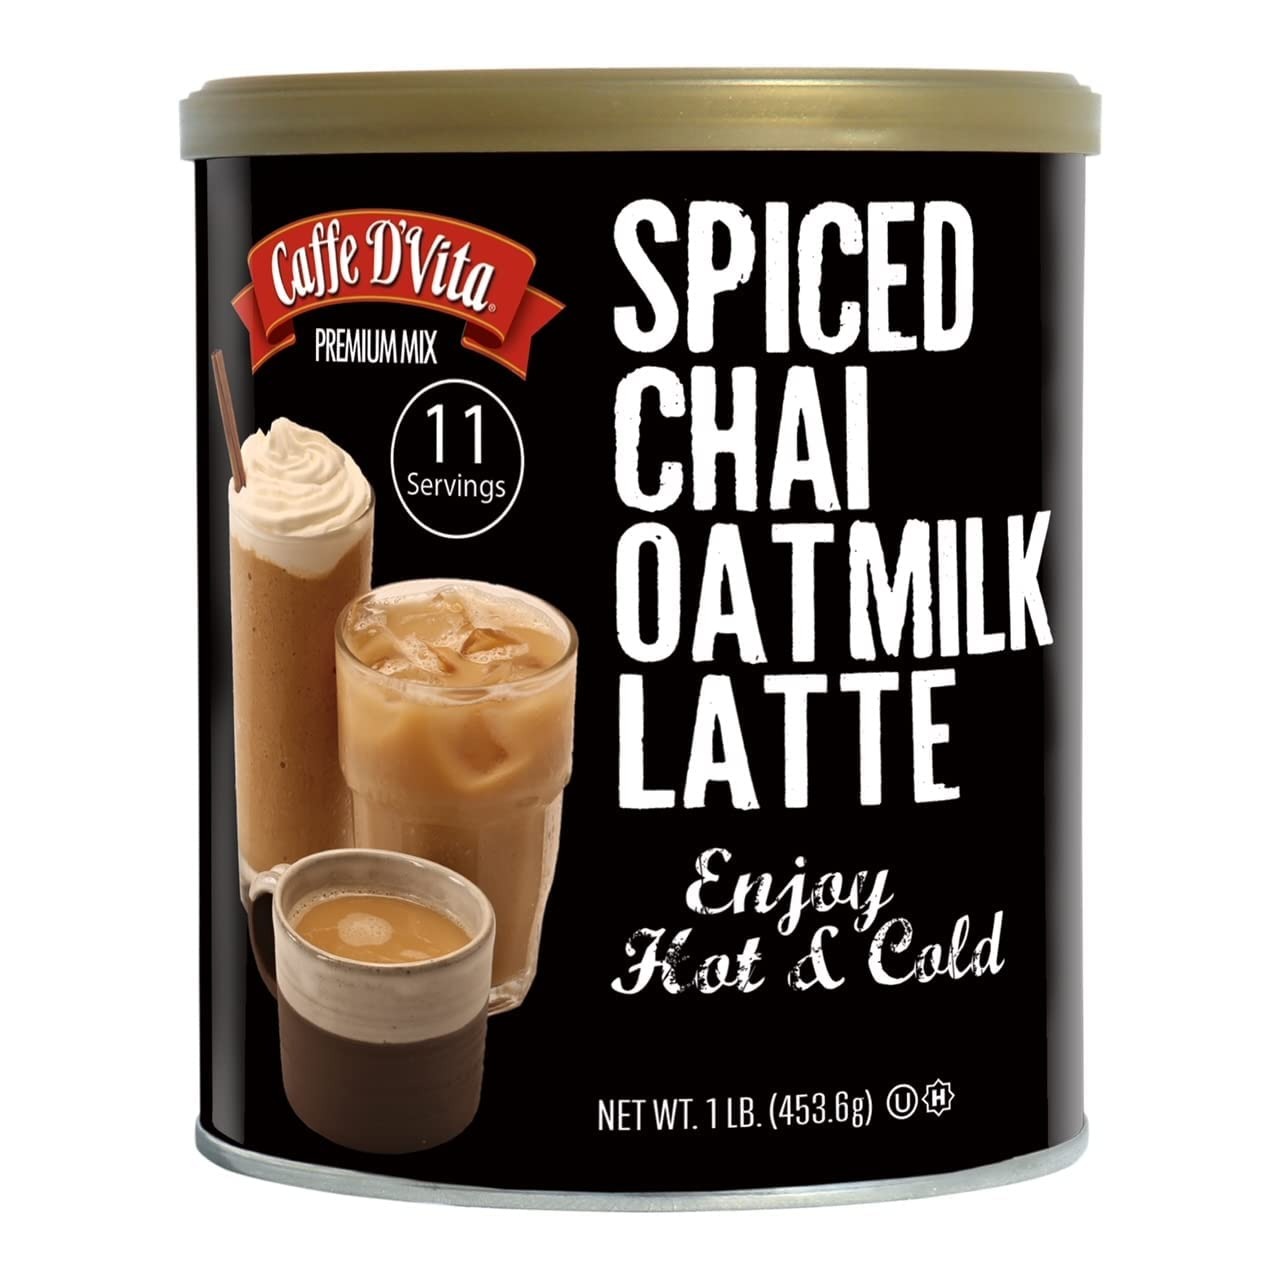
Item Name: Caffe D'Vita Spiced Chai Tea Oatmilk Latte - Spiced Chai Tea Latte Powder Mix, Instant Chai Latte, Vegan, Gluten Free, Dairy Free, No Trans Fat, Enjoy Hot, Iced, or Blended - 1 Lb Can, 11 Servings
Bullet Point 1: DAIRY FREE - Caffe D'Vita's chai latte mix is vegan friendly with a rich blend of exotic black tea, spices, and oat milk. Enjoy these premium ingredients for a soothing flavor experience
Bullet Point 2: YOUR STYLE - Our instant chai tea latte mix can be enjoyed exactly the way you want - hot, cold, or even blended. Recipe instructions are printed on the container for your convenience
Bullet Point 3: FOR HOT CHAI - Place 3 tbsp of the chai tea latte powder into a cup. Add more or less chai mix powder to suit your taste. Add 8 oz of hot water (not boiiling) and stir thoroughly. Enjoy
Bullet Point 4: HIGH QUALITY INGREDIENTS - Caffe D'Vita created your favorite coffee products to have no trans fat, no hydrogenated oils, no cholesterol, & is gluten-free. Our chai oatmilk latte is even plant based
Bullet Point 5: MADE IN THE USA - Our formula for success means maintaining our standards of excellence with premium ingredients, while serving up the most enjoyable "Premium Beverage Mixes" available today
Product Description: Caffe D'Vita Spiced Chai Oatmilk Latte
Value: 16.0
Unit: Ounce

Price: 38.26